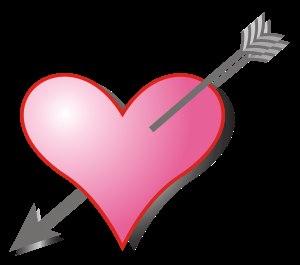
Le cœur est un symbole courant utilisé depuis l'Antiquité pour représenter le centre de l’activité émotionnelle, spirituelle, morale ou intellectuelle.